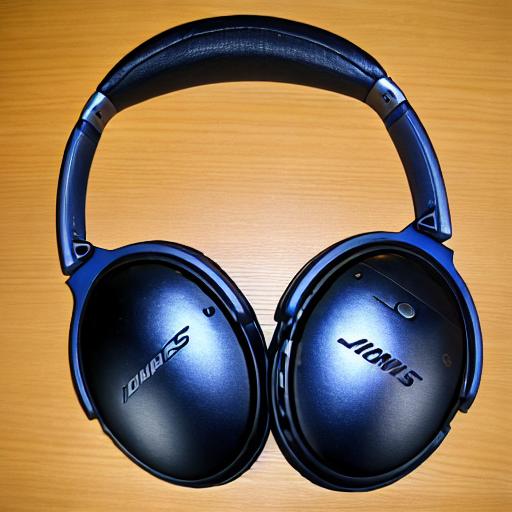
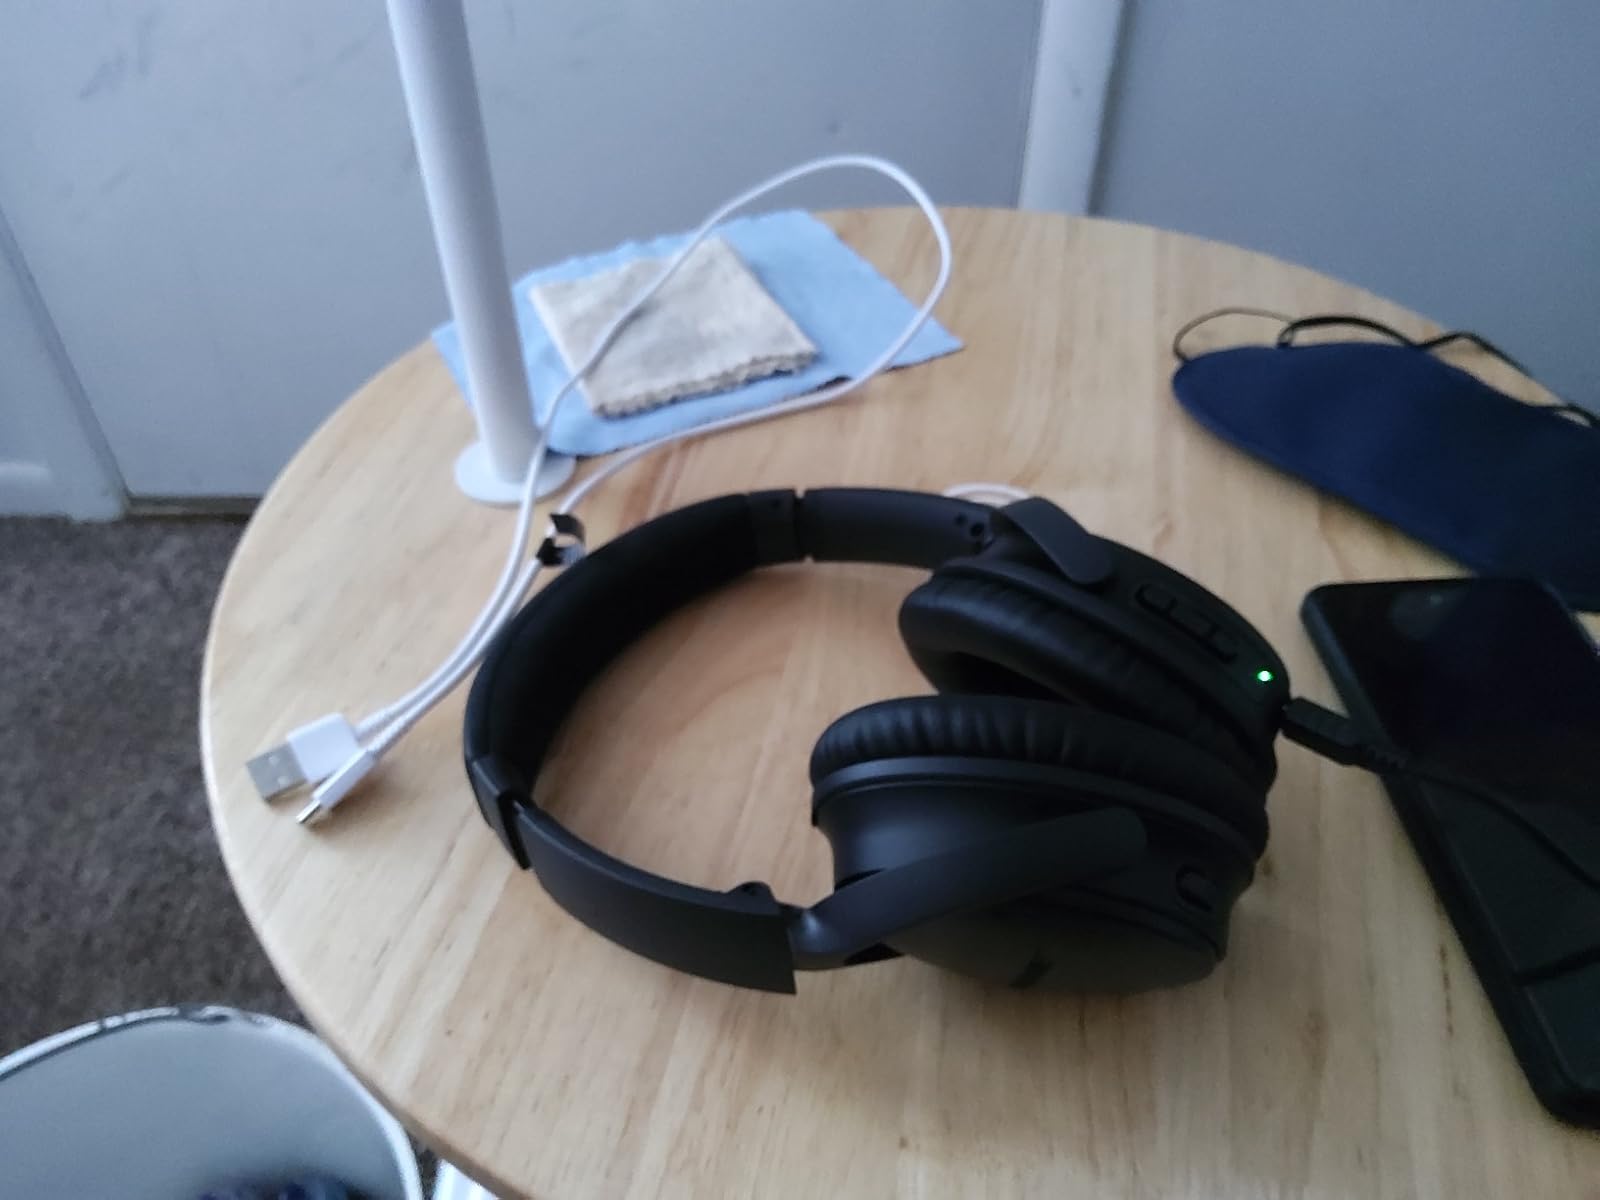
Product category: headphones
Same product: no